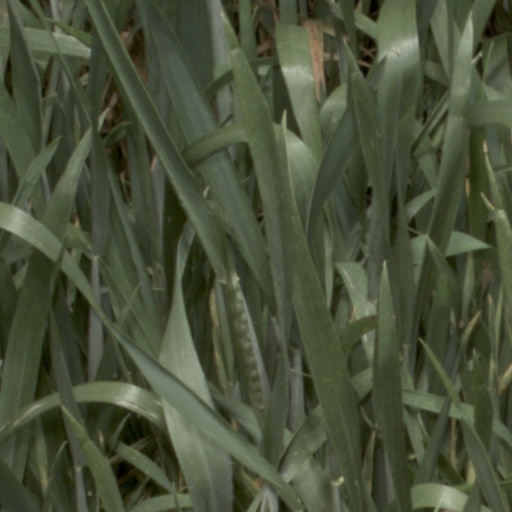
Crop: wheat